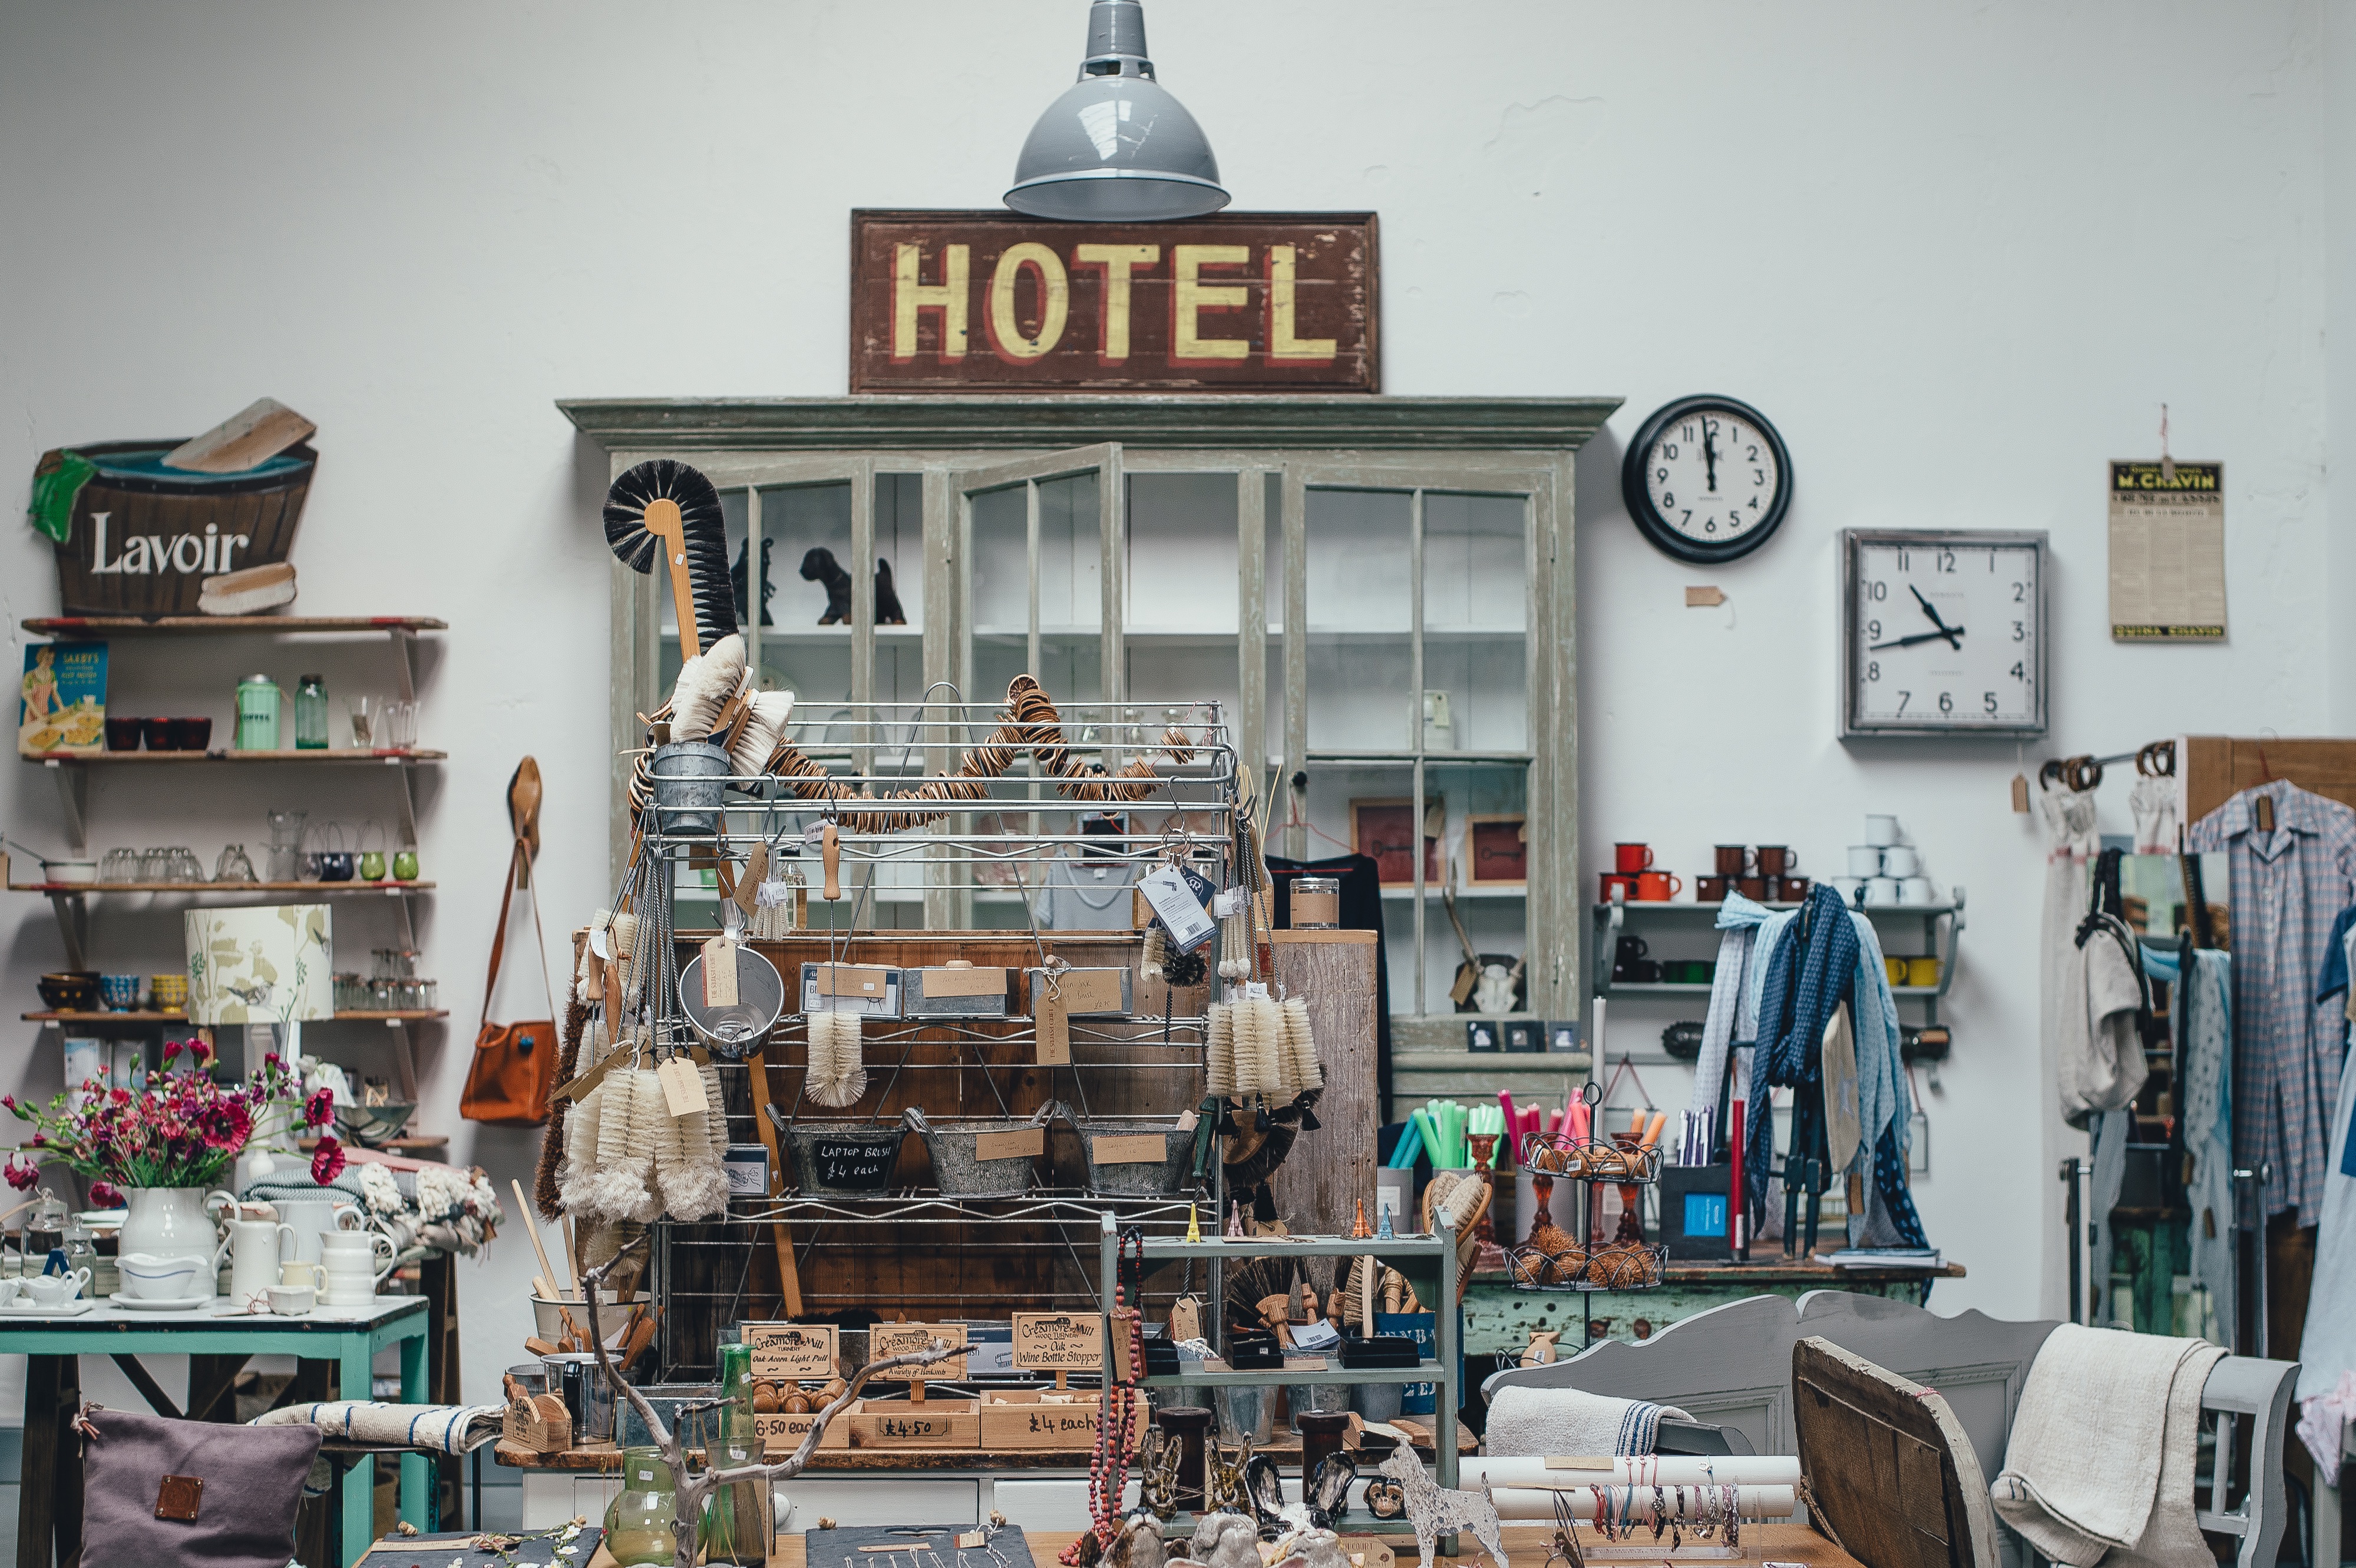
market, art, retail